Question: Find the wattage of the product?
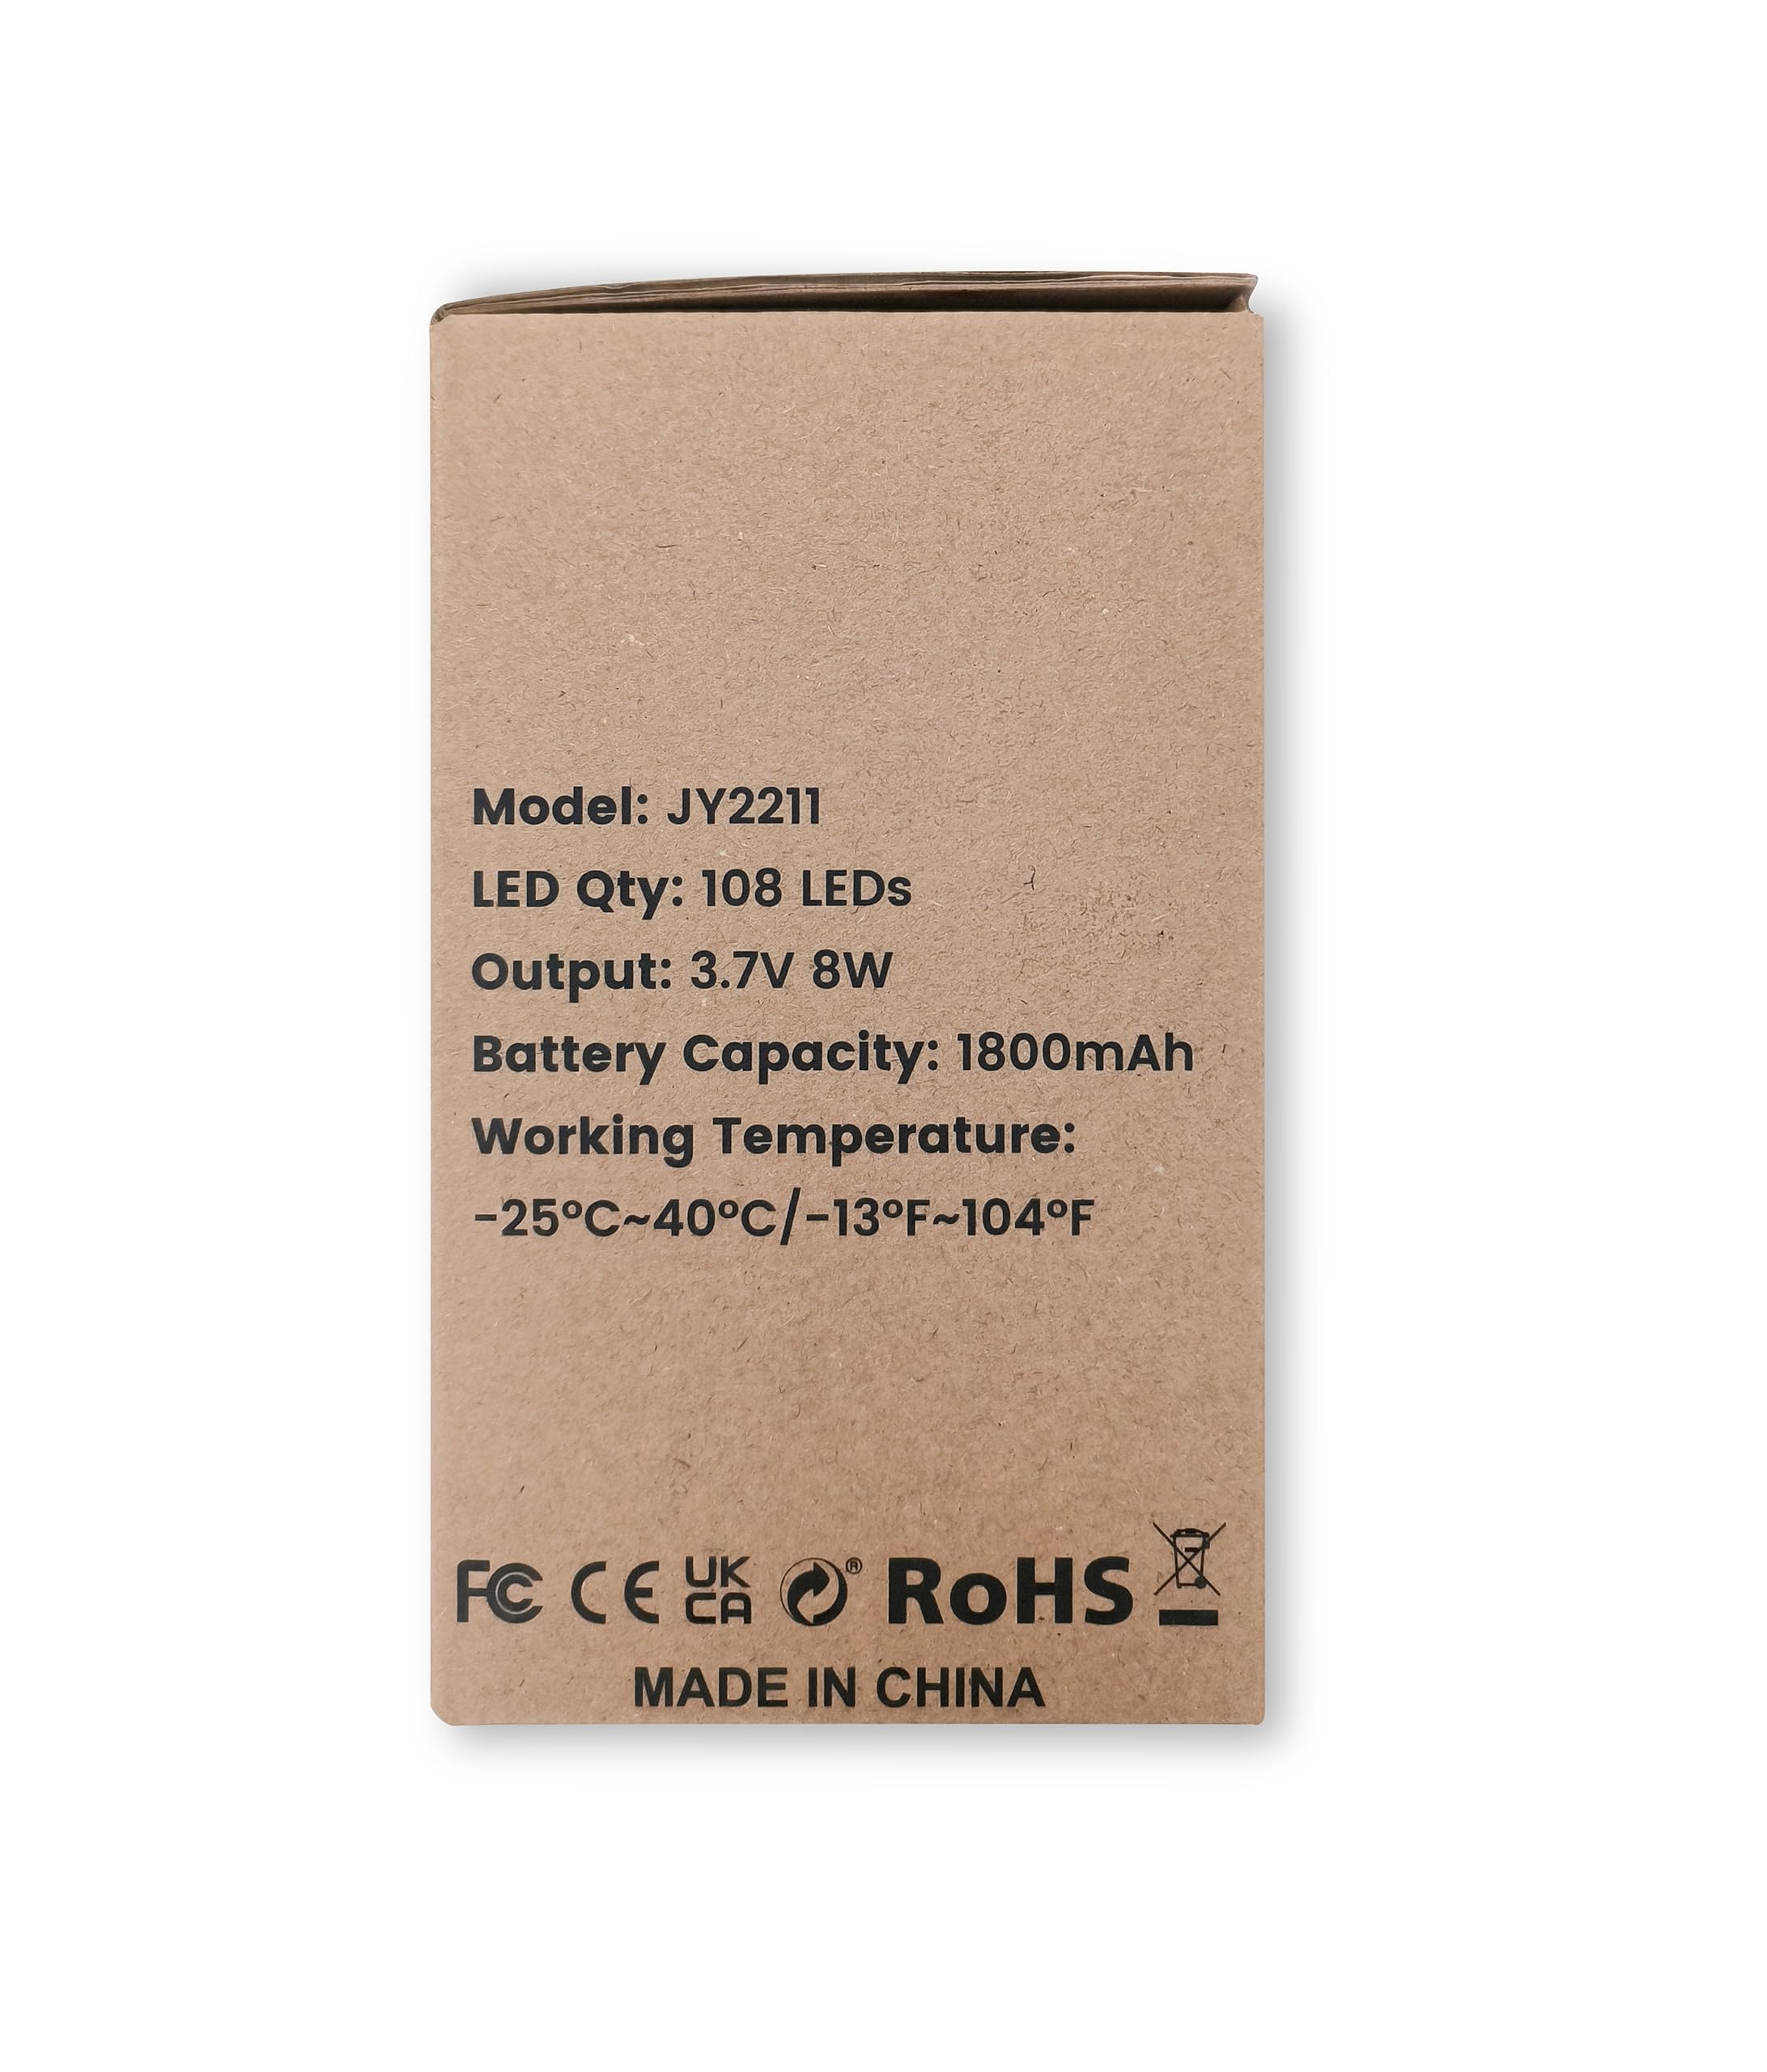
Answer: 8.0 watt